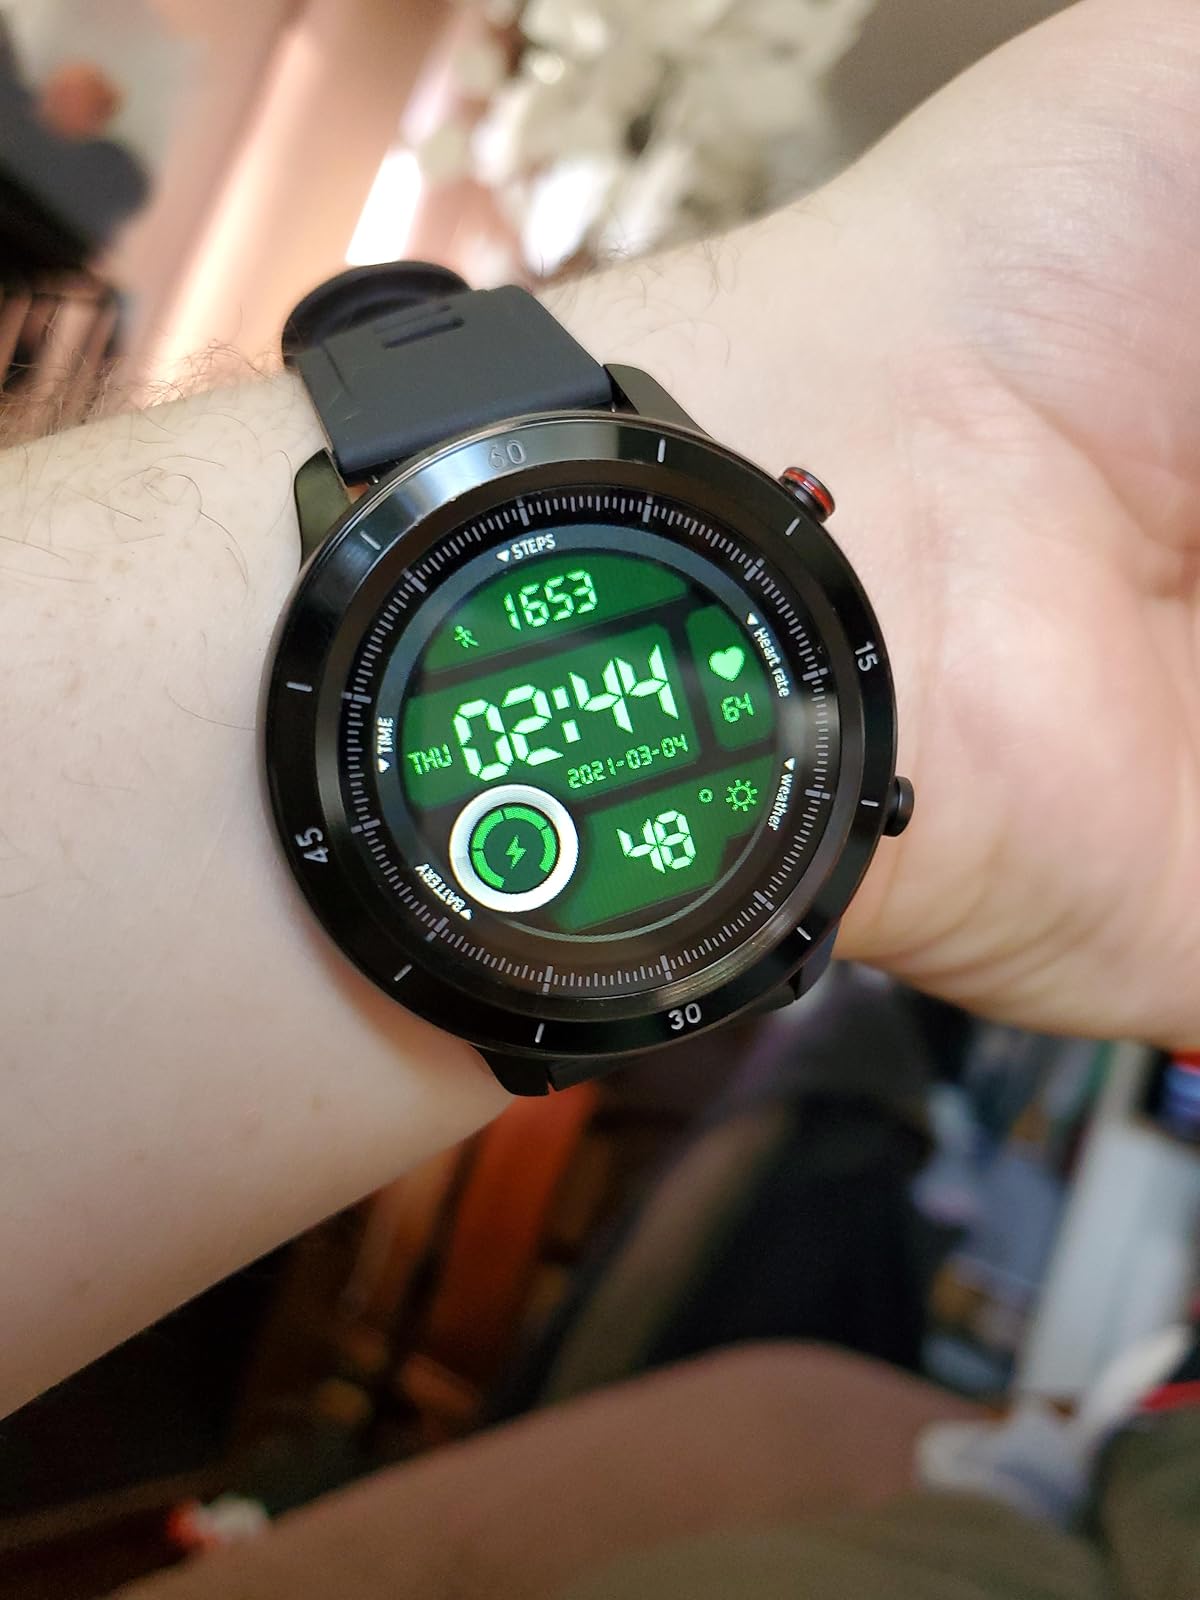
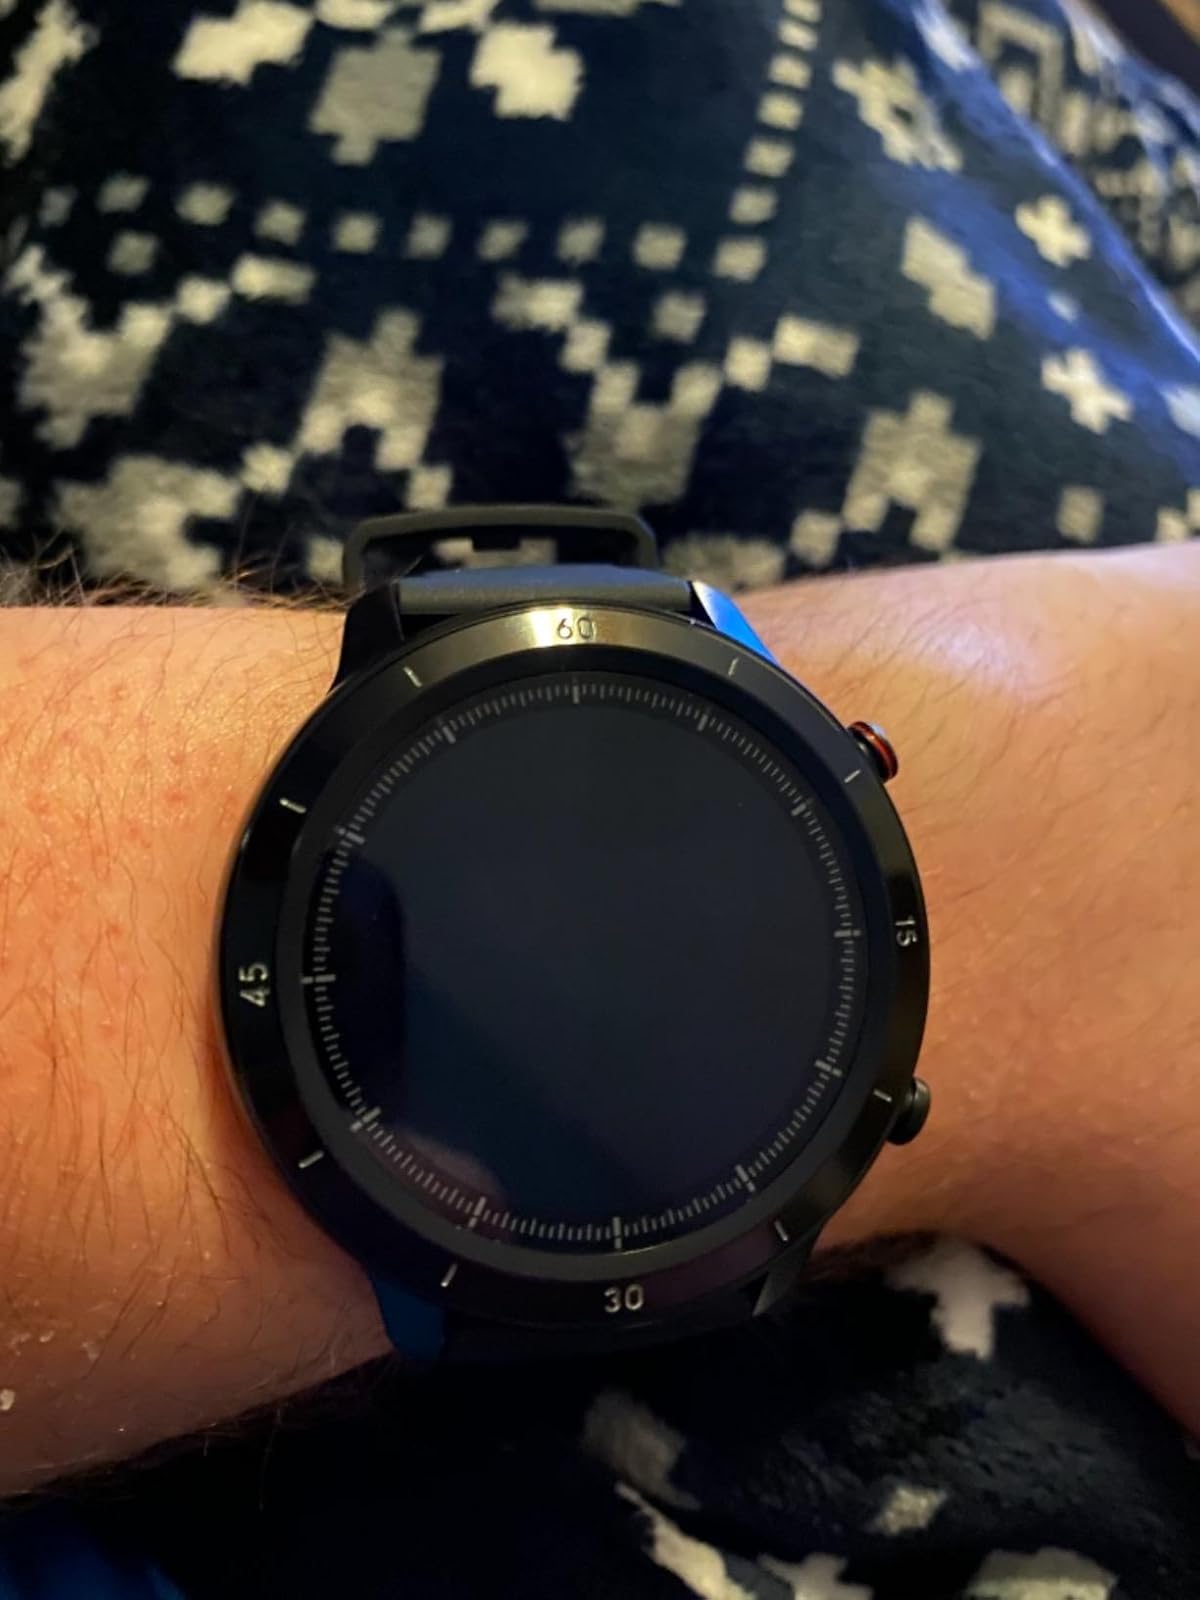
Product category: smartwatch
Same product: yes